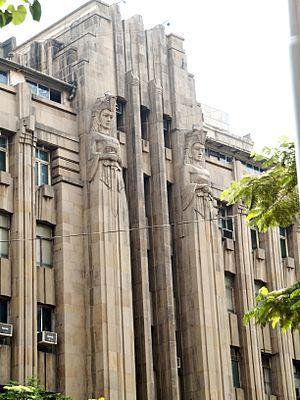
L'Art déco est un mouvement artistique né dans les années 1910, principalement au lendemain de la Première Guerre mondiale et qui prit son plein épanouissement au cours des années 1920 avant de décliner lentement à partir des années 1930, pour prendre fin avec la Seconde Guerre mondiale. C'est le premier mouvement d'architecture-décoration de nature mondiale.